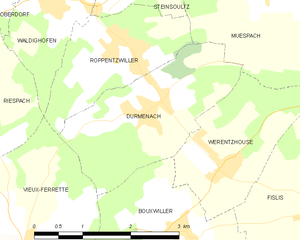
Carte des communes françaises